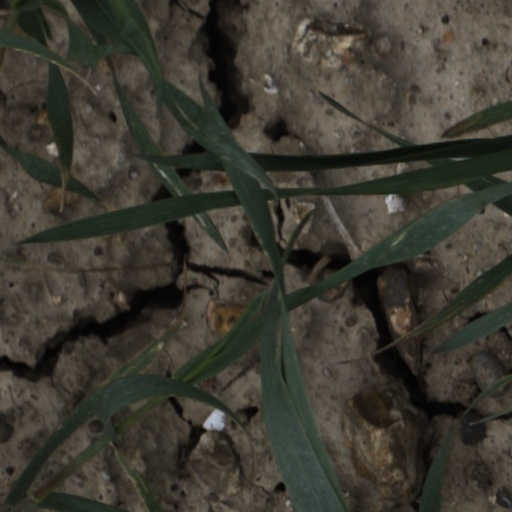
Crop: wheat